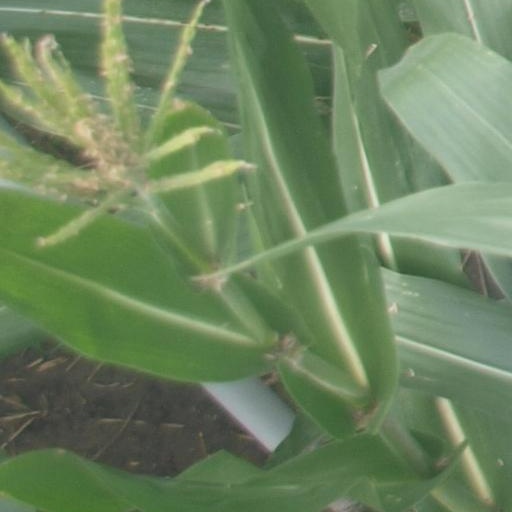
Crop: maize; corn